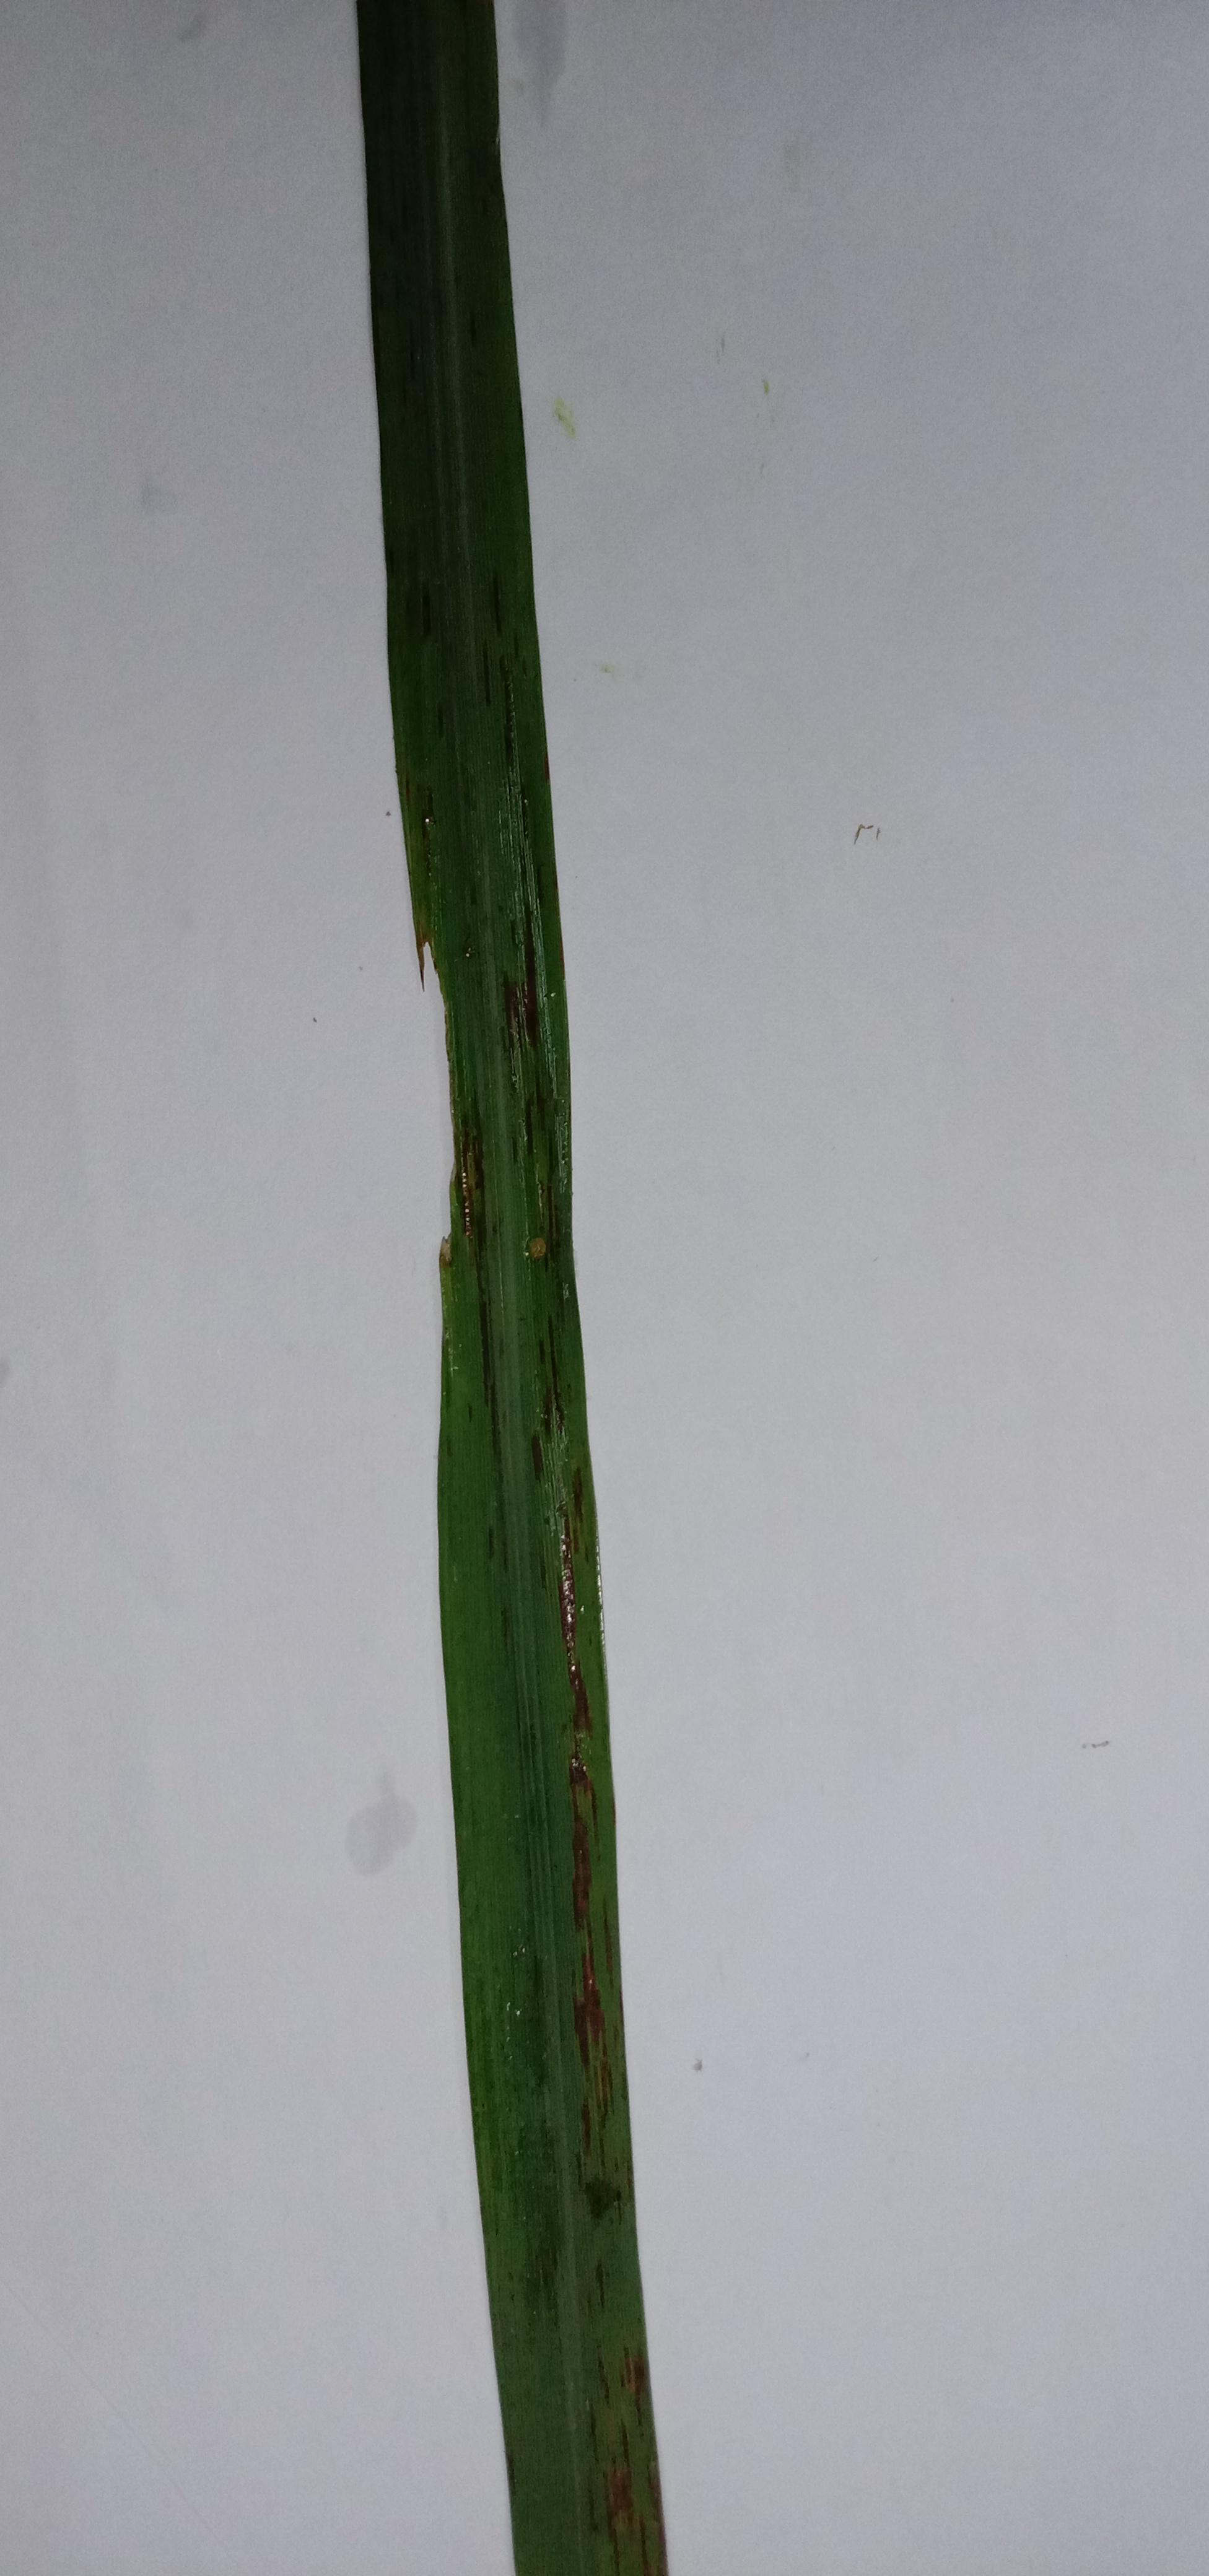
Label: Rice___Leaf_Blast